History of Shepherd's Bush

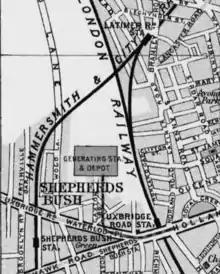
1900 map showing stations

In the 1870s private companies began to set up tram services in Shepherd's Bush. In 1874 a track was laid along the Uxbridge Road to Askew Crescent; the venture failed but re-opened 4 years later, extending to Hammersmith in 1882. Trams were smoother and more comfortable than the Omnibus, although the routes were less flexible. In 1901 electricity began to replace horse-drawn trams in Shepherd's Bush, but overall there were many different private companies which competed for the public's business until 1933 when almost of London's private transport companies were amalgamated under the London Passenger Transport Board